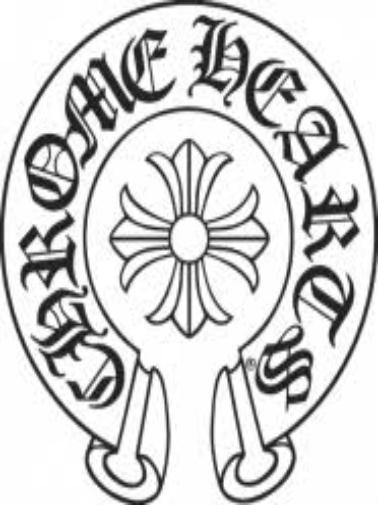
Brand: Chrome Hearts
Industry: Clothes